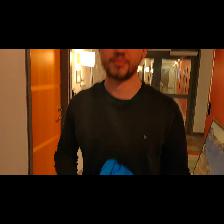
Label: Human